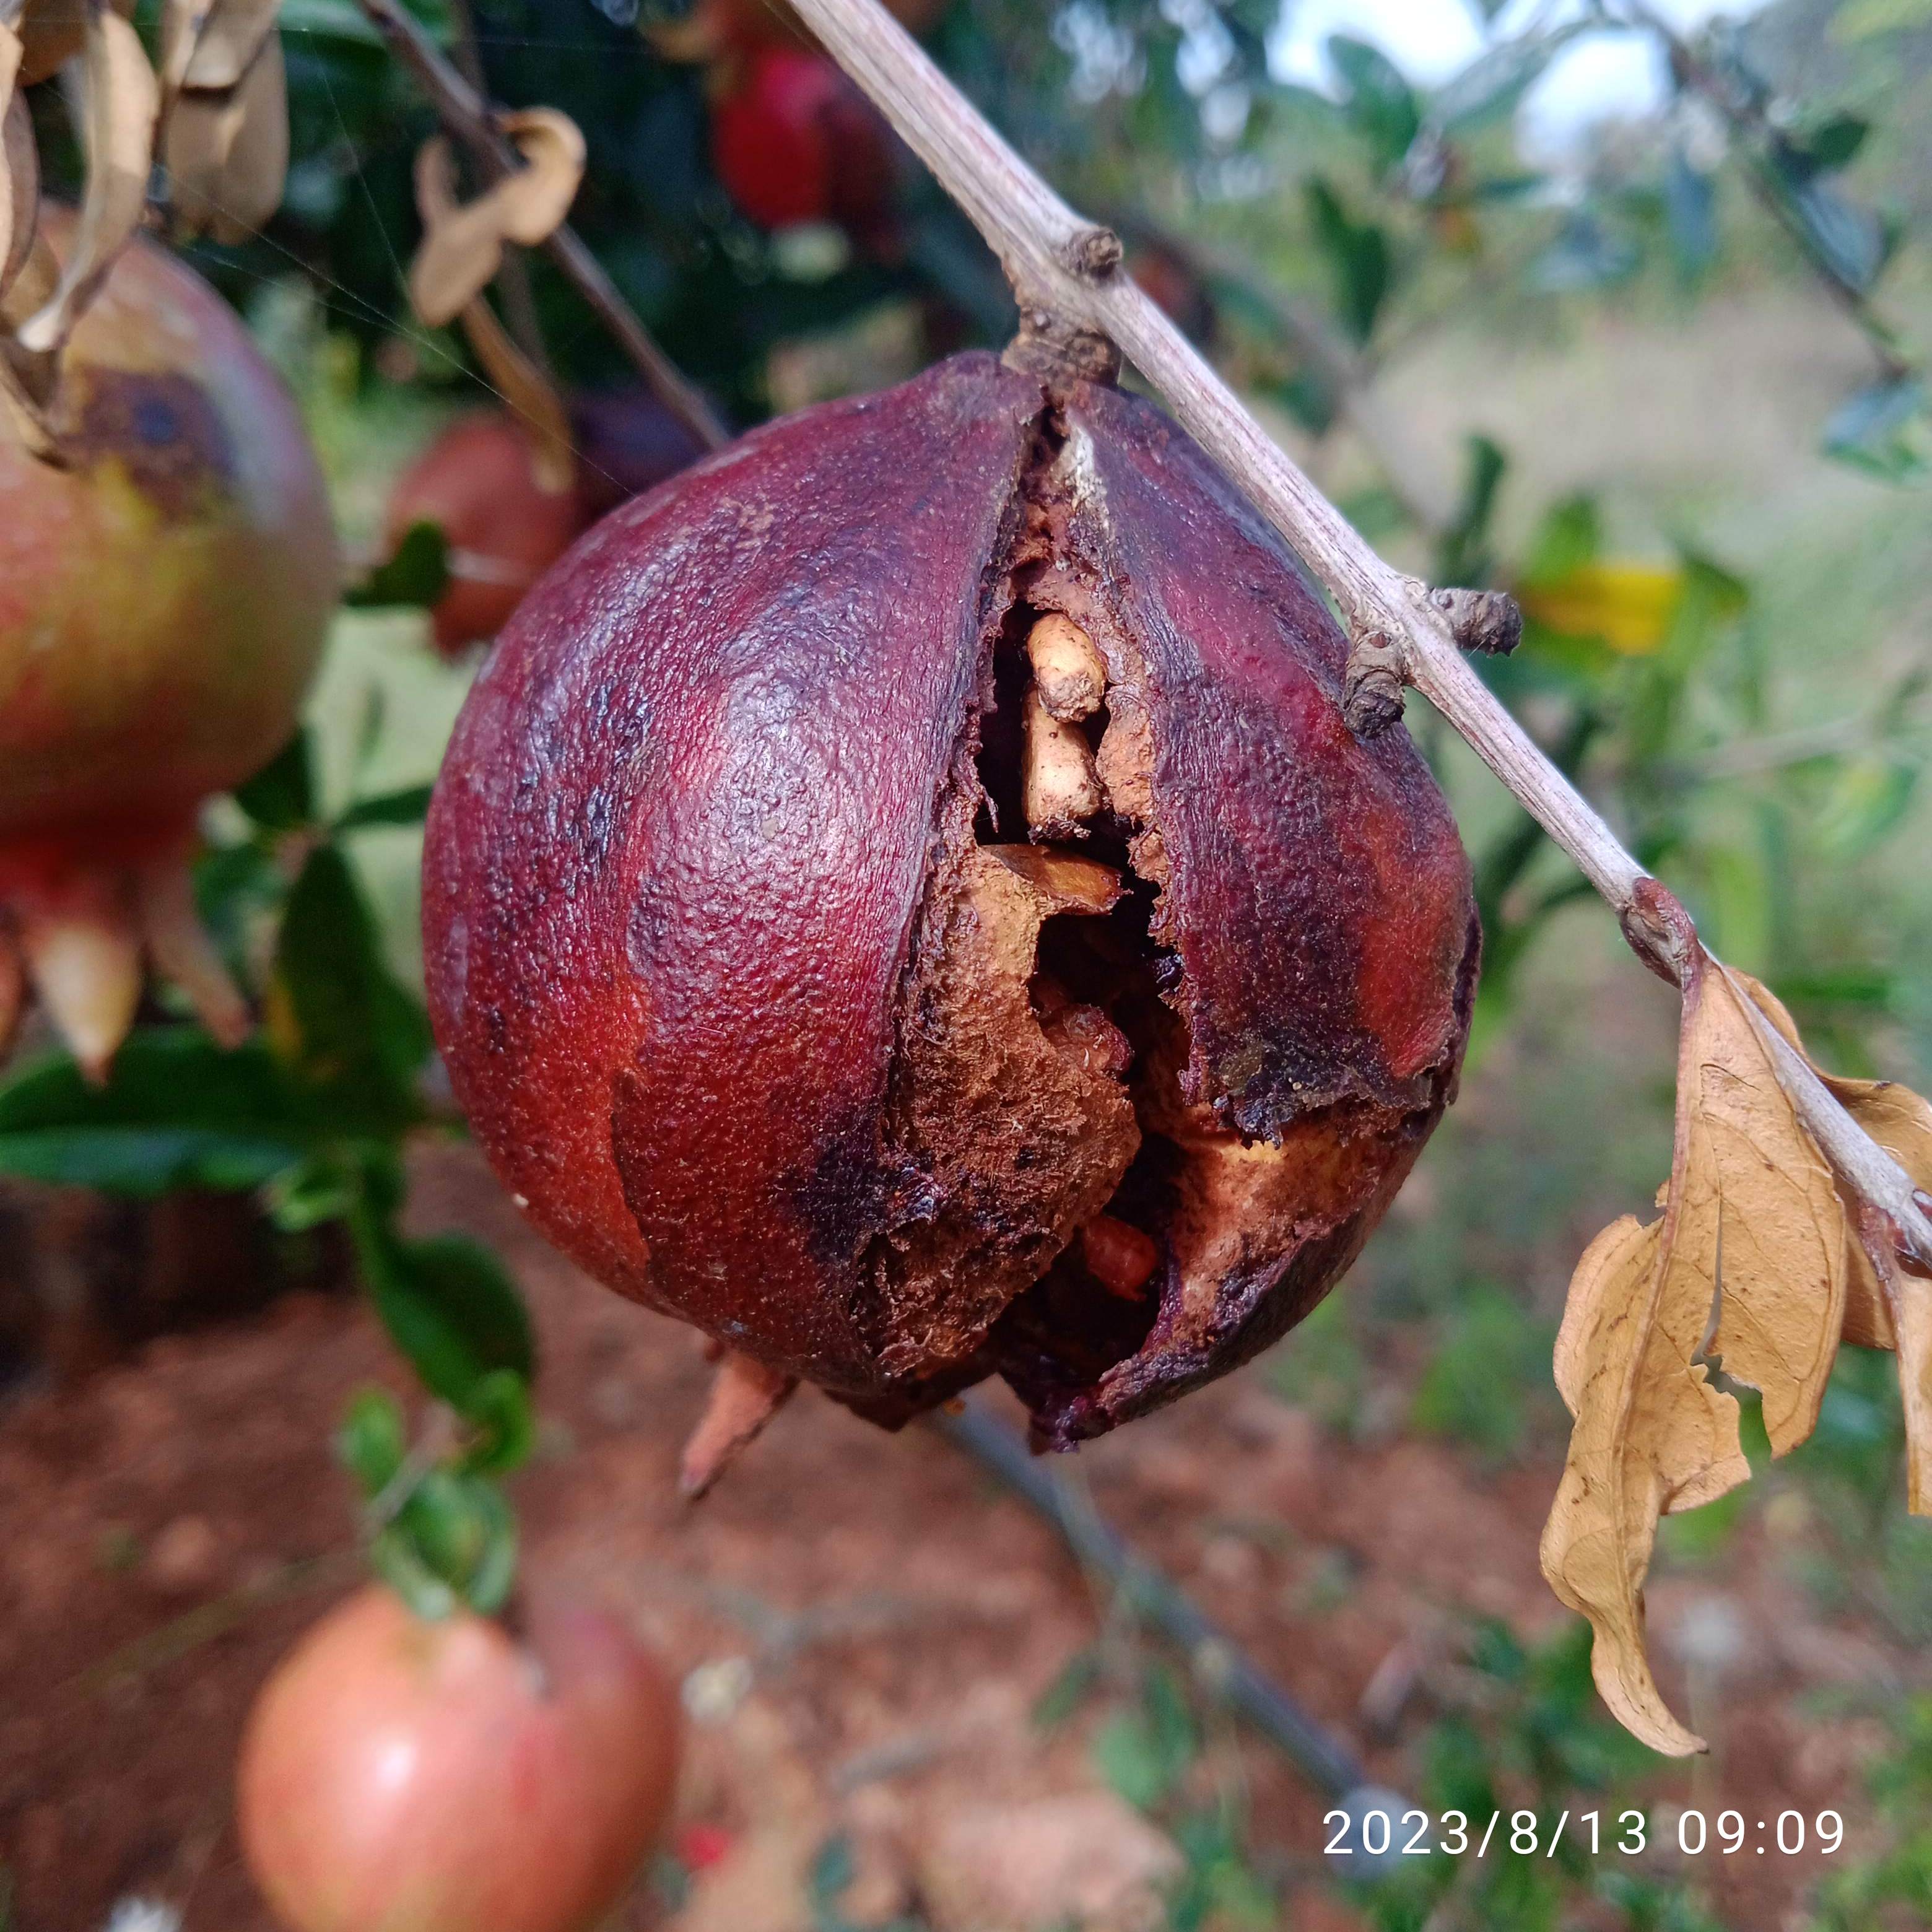
Label: Bacterial_Blight